Wine label

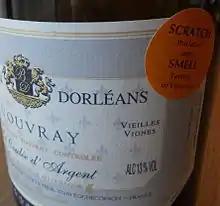
A wine label for a wine from Vouvray with a scratch and sniff sticker affixed to draw the consumer's attention.

Some wineries place great importance on the label design while others do not. There are wineries that have not changed their label's design in over 60 years, as in the case of Château Simone, while others hire designers every year to change it. Labels may include images of works by Picasso, Chagall, and other artists, and these may be collector's pieces. The elegance of the label does not determine the wine's quality. Instead, it is the information contained within the label that can provide consumers with such knowledge.